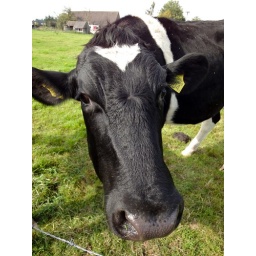
A young cow in a field near Rhenen.